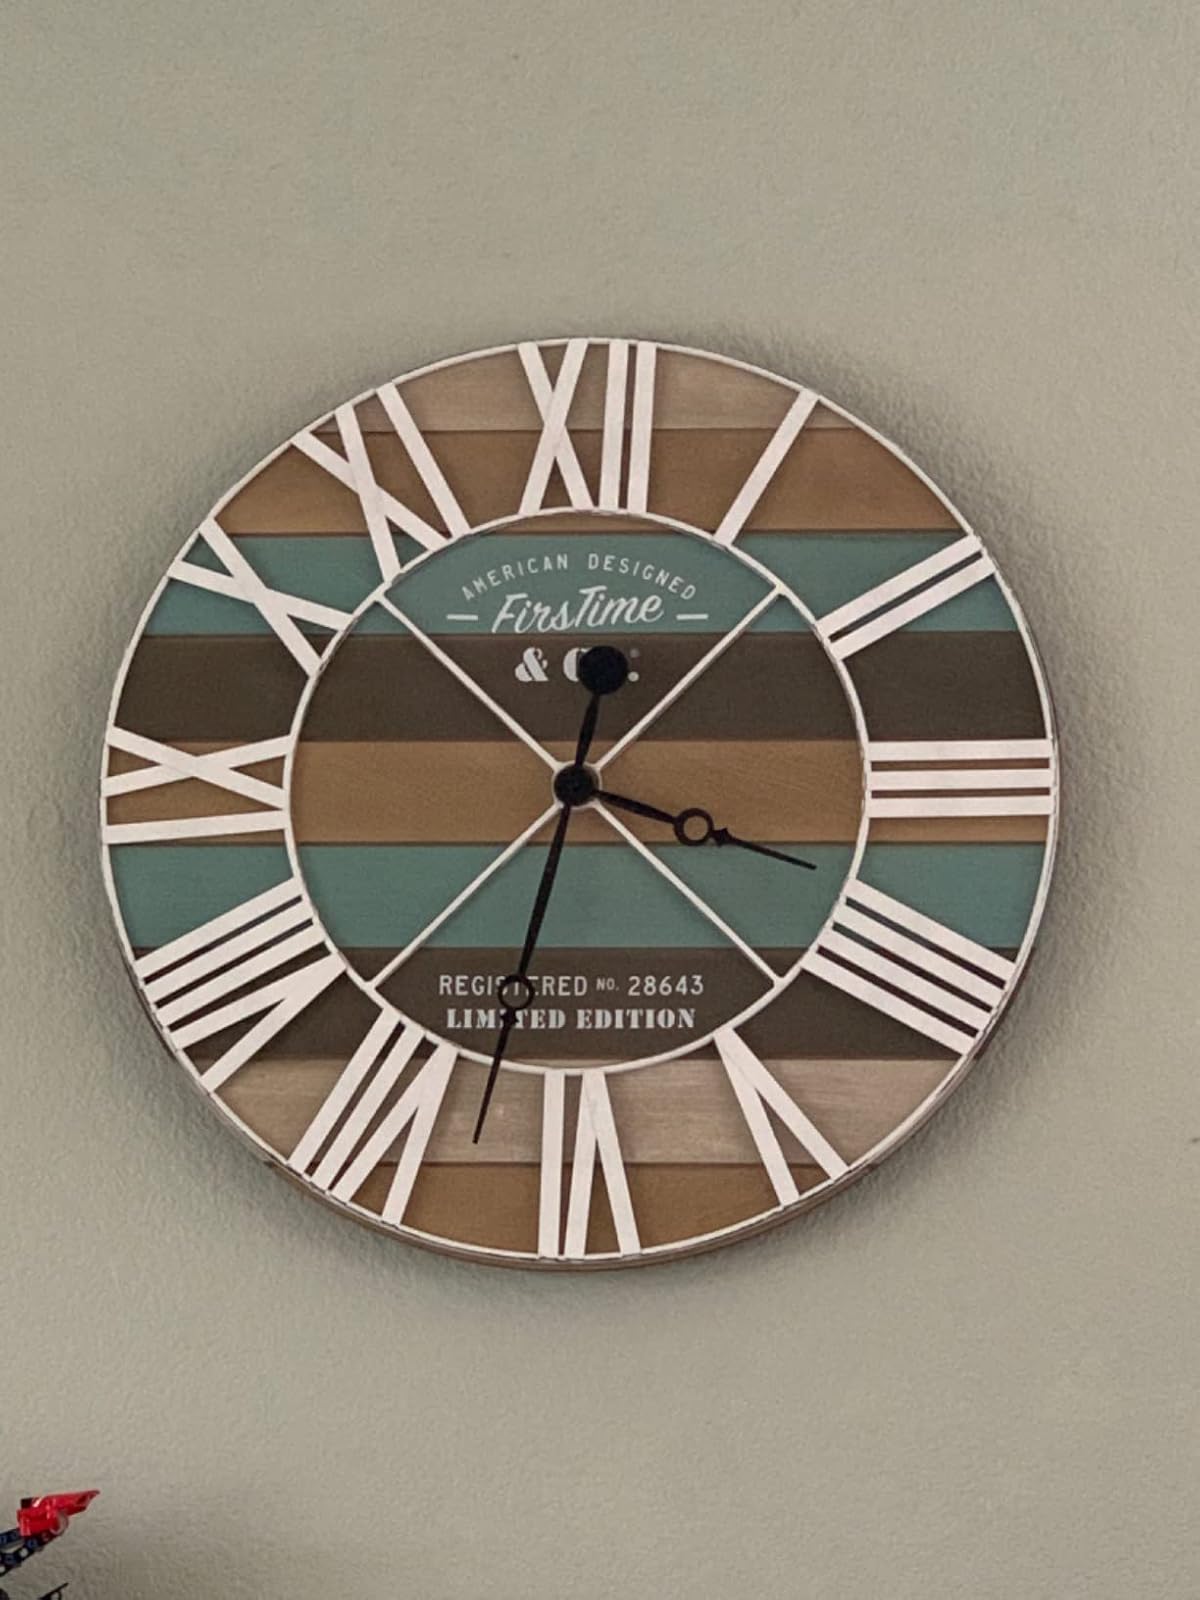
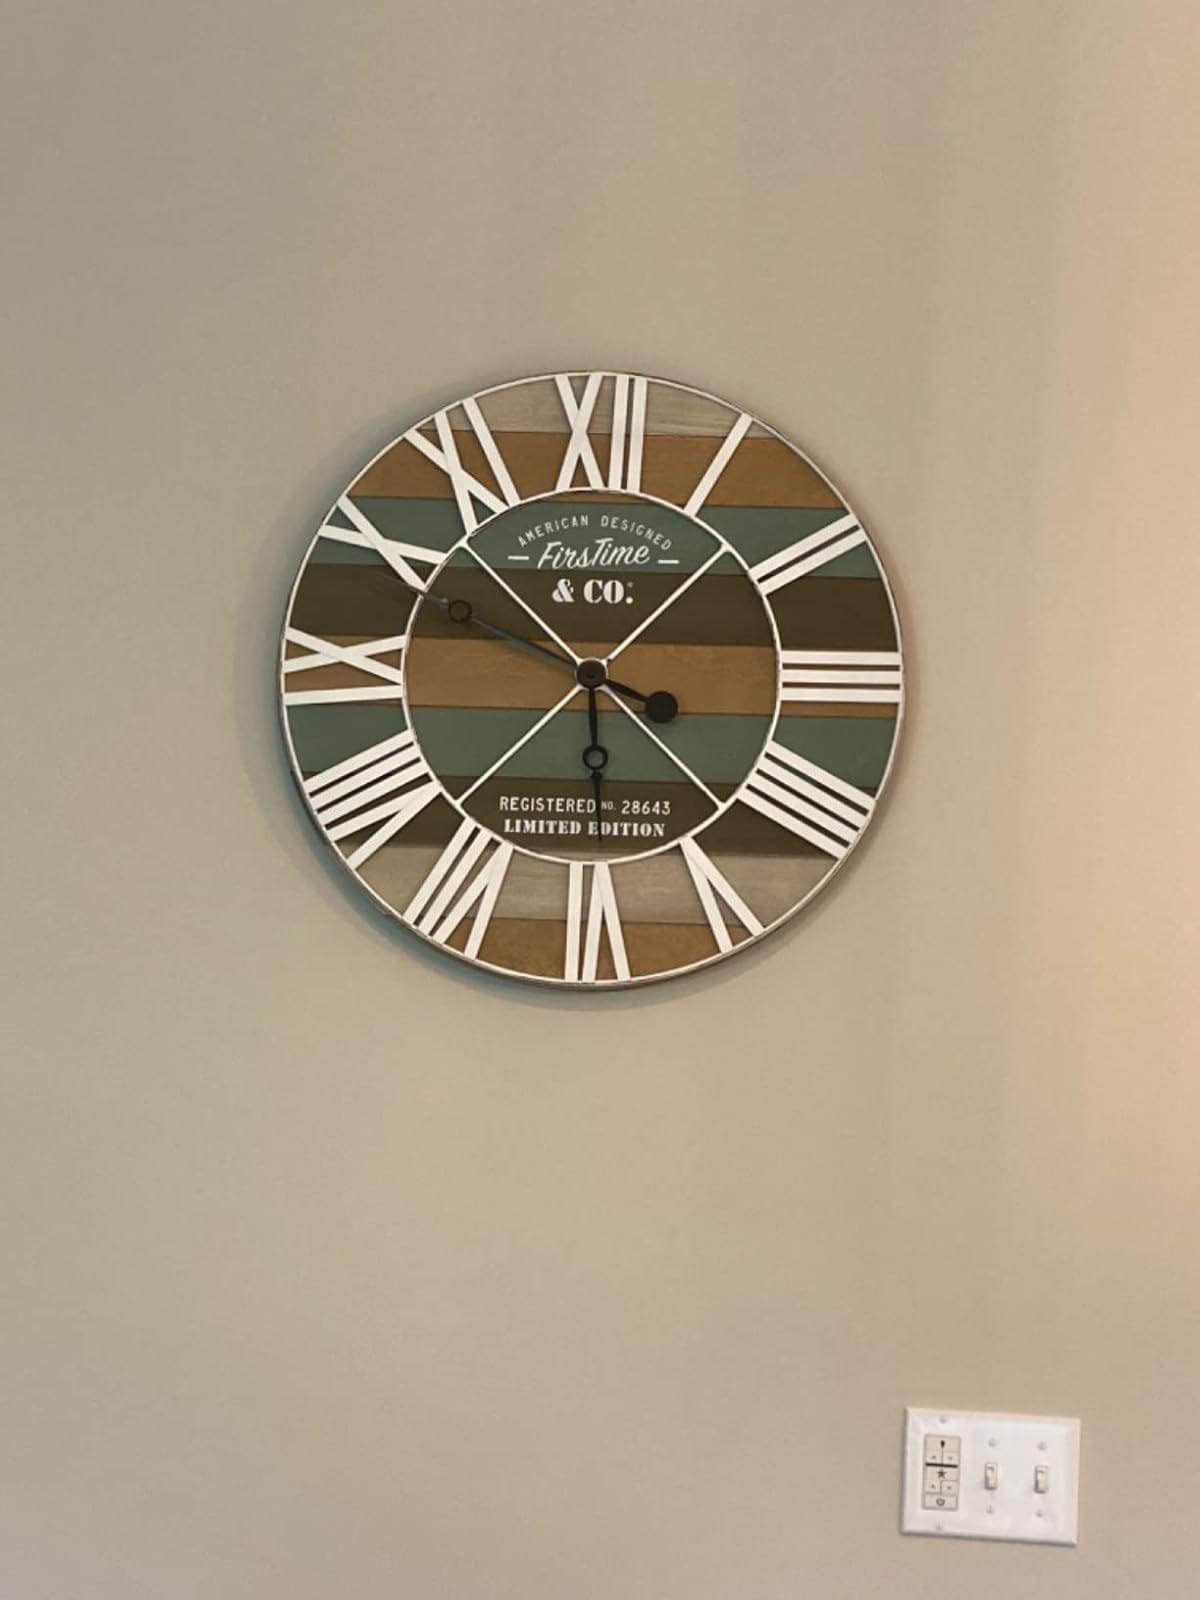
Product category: clock
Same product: yes